Pitfalls

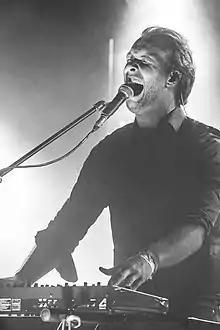
Singer Einar Solberg was the principal songwriter, contrary to previous albums.

Leprous recorded the album from February to July 2019 at Ghostward Studios in Stockholm, Sweden, with producer David Castillo and mix engineer Adam Noble, who was chosen in pursuit of a different sound. The process, unlike before, had no predetermined method or objective. Deriving from a baseline of electronic templates, the band added instruments to the initial halves of the songs and then the rest. Thirteen tracks were planned, but only nine could be completed due to time constraints. Vocalist and keyboardist Einar Solberg devoted around eighty days in studio. He intended for each take to be different, that he could avail of his favourites among them. Much of the vocals and some nylon-string guitar were done at Solberg's cabin. He saw "Pitfalls" as Leprous' largest production and musical departure yet, noting also that every song bears its own musical identity. His lyrics were written during a one-and-a-half-year struggle with depression and anxiety. This marked the first time Solberg was more prolific than guitarist Tor Oddmund Suhrke, who usually serves as the main lyricist. Suhrke did, however, pen "I Lose Hope", "By My Throne", and "At the Bottom". Cellist Raphael Weinroth-Browne and violinist Chris Baum contributed additional music, receiving MIDI files of their segments prior to recording. Weinroth-Browne divided his time between Canada and Sweden, travelling to Stockholm for the solos and more ambient parts, whereas Baum worked from the United States. Indonesian artist Elicia Edijanto's illustration was purchased after bassist Simen Børven showed her work to Solberg.